1974 World Series of Poker

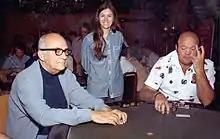
Johnny Moss, Becky Binion, and Puggy Pearson at the 1974 World Series of Poker.

The 1974 World Series of Poker (WSOP) was a series of poker tournaments held from May 6 to May 11, 1974 at Binion's Horseshoe.